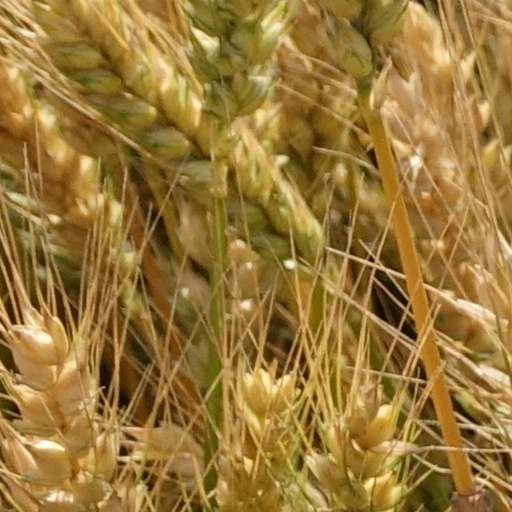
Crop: wheat